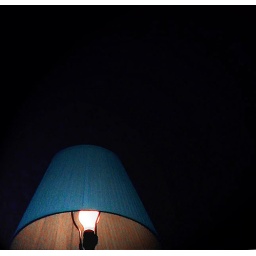
Seen in an office window along Ct. Ave NW